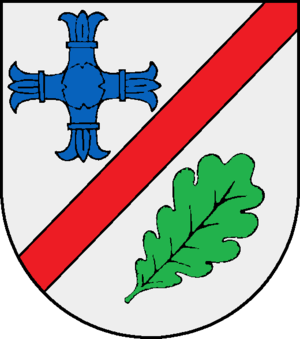
Bilsen est une commune allemande du Schleswig-Holstein, située dans l'arrondissement de Pinneberg, à cinq kilomètres au nord de la ville de Quickborn. Bilsen fait partie de l'Amt Rantzau qui regroupe dix communes autour de Barmstedt.